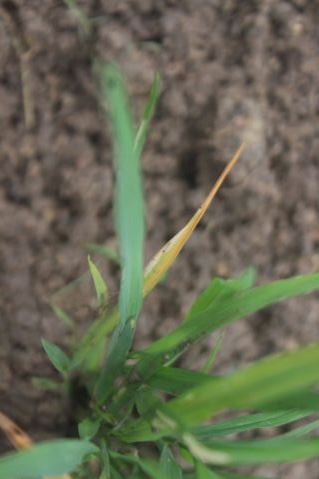
Disease: Tungro